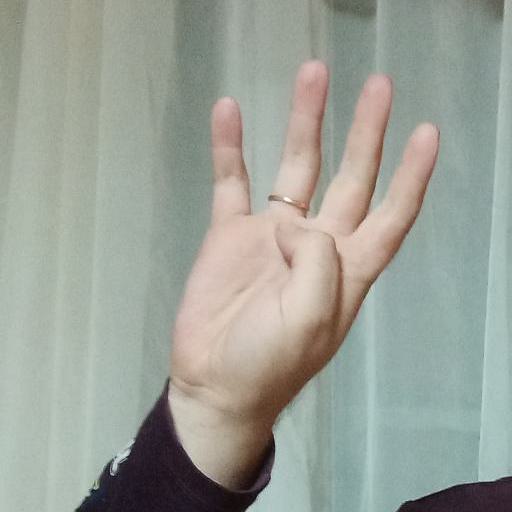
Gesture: four